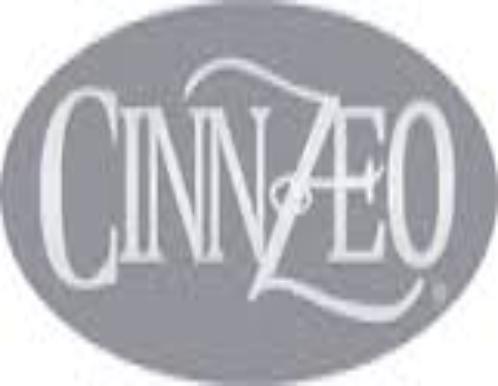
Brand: Cinnzeo
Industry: Food